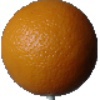
Label: Orange 1